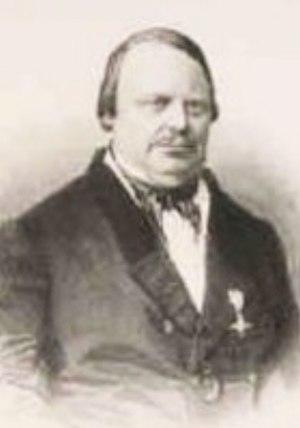
Johann George Ludwig Hesekiel est un journaliste et écrivain allemand. Il est également connu sous le pseudonyme Crescenzio Schwertinger.